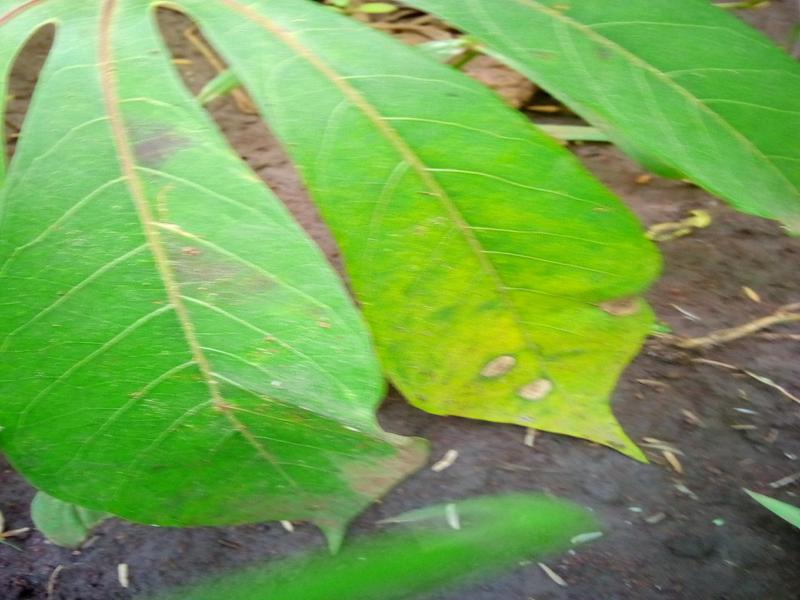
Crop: cassava
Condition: bacterial_blight